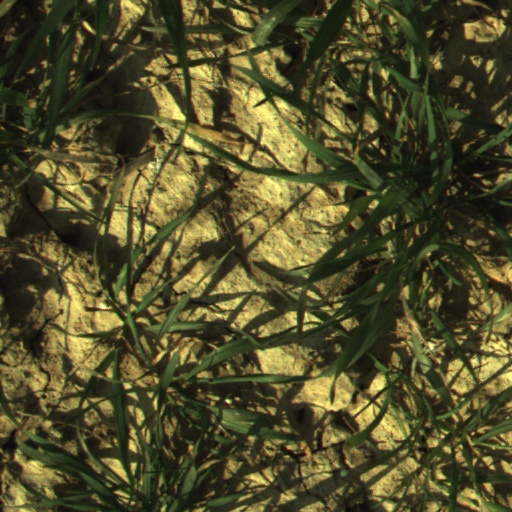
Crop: wheat